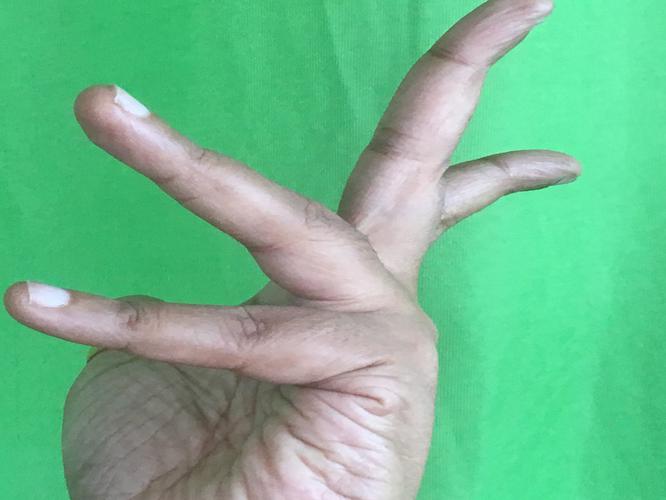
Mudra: Alapadmam
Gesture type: single_hand